Boscawen, New Hampshire

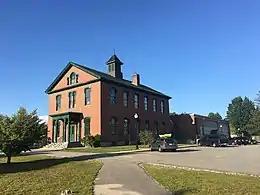
The former Penacook Academy on North Main Street, listed on the New Hampshire State Register of Historic Places, now serves as the Boscawen Municipal Facility.

According to the United States Census Bureau, the town has a total area of , of which are land and are water, comprising 2.50% of the town. The highest point in Boscawen is an unnamed summit at Raleigh Farm near the town's northern border, where the elevation reaches approximately above sea level. The town is drained by the Merrimack River, which forms the town's eastern border, and by the Contoocook River, a tributary.